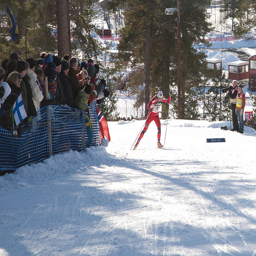
A cross country skier skiing on a course with spectators.
a group of people watching a person ski down part of a hill
A skier is cross-country skiing with onlookers cheering.
A person on some skis in the snow.
Crowd watches as racer comes around the bend during ski race